Tivoli, Lazio

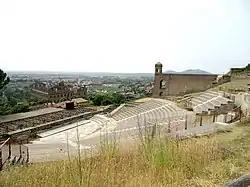
Theatre of Hercules Victor

During the Renaissance, popes and cardinals did not limit their embellishment program to Rome; they also erected buildings in Tivoli. In 1461 Pope Pius II built the massive Rocca Pia to control the always restive population, and as a symbol of the permanence of papal temporal power here.